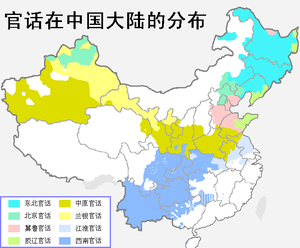
Dialectes du Mandarin en Chine continentale Charte
Le dialecte du Nord-Est ou mandarin du Nord-Est est un dialecte du mandarin proche du mandarin de Pékin, sur la base duquel a été établi le mandarin standard.
Le mandarin jilu est un dialecte du mandarin parlé dans les provinces de Hebei et de Shandong. Bien que ces provinces soient relativement proches de Pékin, le mandarin jilu est assez différent du pékinois car il s'agit de l'aire géographique d'origine du mandarin, et la différenciation est ancienne. À titre d'exemple, le mandarin du Sud-Ouest est plus apparenté au mandarin de Pékin, car issu de migrations et différenciations plus récentes.
Le dialecte de Pékin est le dialecte du mandarin parlé dans la zone urbaine de Pékin en République populaire de Chine. Le dialecte de Pékin est la base du mandarin standard, le standard officiel de la langue chinoise parlée et est utilisé comme tel par la République populaire de Chine, la République de Chine et Singapour.
Le mandarin jiaoliao est un dialecte du mandarin parlé dans les péninsules du Shandong et de Liaodong au nord-est de la Chine continentale, ainsi que dans certaines zones côtières de la province du Heilongjiang.